National Museum of India

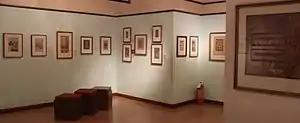
View of the Mughal Miniature paintings section

This gallery has sculptures ranging from the 7th to 10th centuries. After the fall of the Gupta empire, the Indian subcontinent was divided and it was controlled by different dynasties in different parts of India like